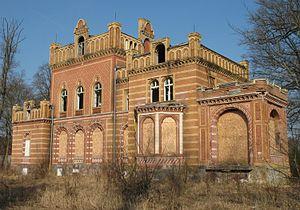
Le manoir de Gentzrode est un petit château brandebourgeois situé dans la municipalité de Neuruppin, hors des limites de la ville. Il a été construit en 1876-1877 en style mauresque pour Alexander Gentz. Il est aujourd'hui abandonné.